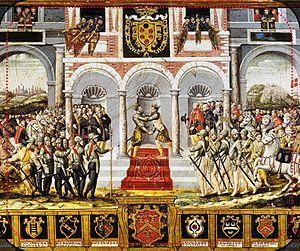
1559 est une année commune commençant un dimanche.